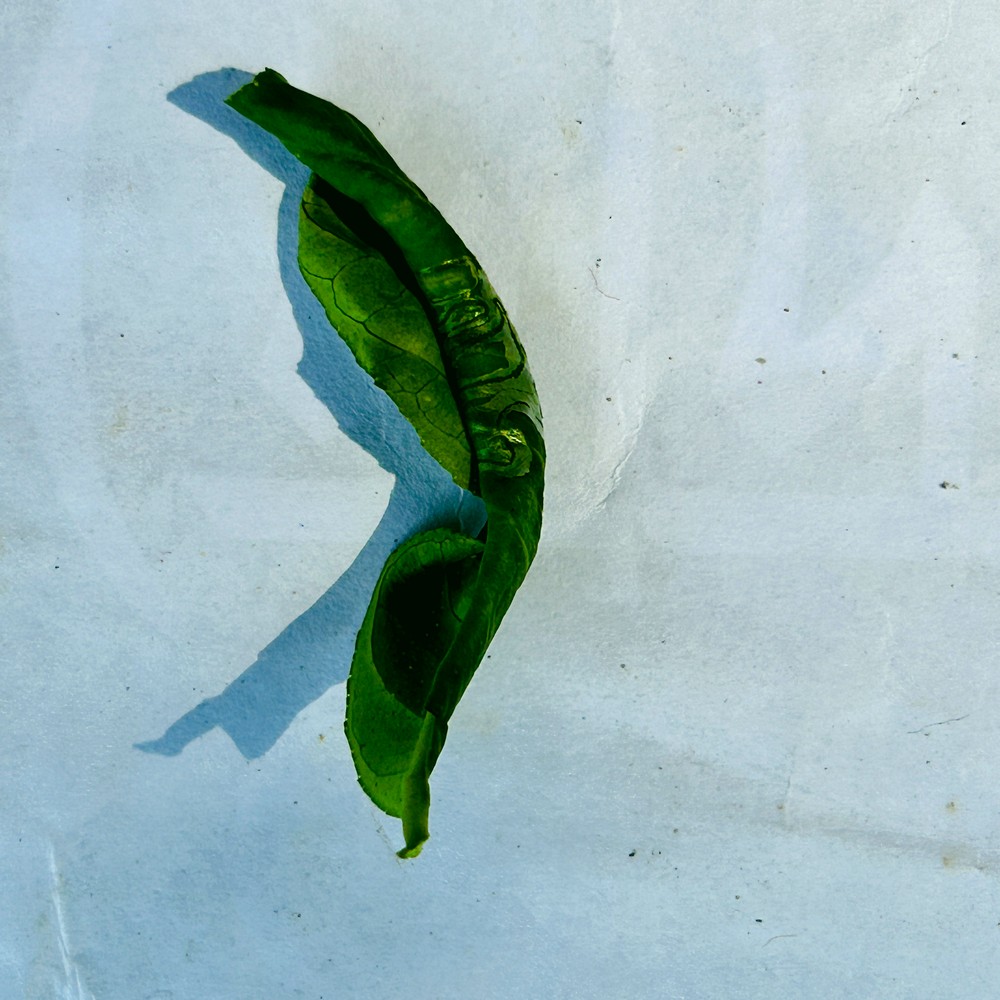
Label: Curl Virus